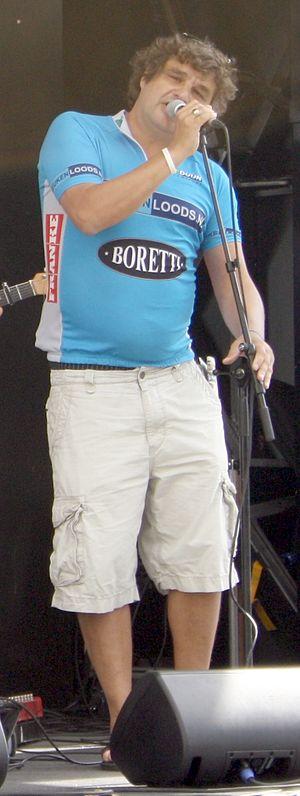
Frank Lammers, né à Mierlo le 10 avril 1972, est un acteur et chanteur néerlandais.